Jon Arthur

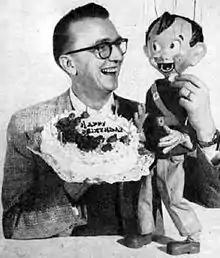
Arthur and Sparkie from "No School Today", 1957.

Jonathan Arthur Goerss (June 14, 1918 – February 24, 1982), known as Jon Arthur, was an American entertainer. As Big Jon Arthur, he was the host of the Saturday morning children's radio series Big Jon and Sparkie. Sparkie, "the little elf from the land of make-believe, who wants more than anything else in the world to be a real boy,” was actually the recorded voice of Jon Arthur played at a fast speed.